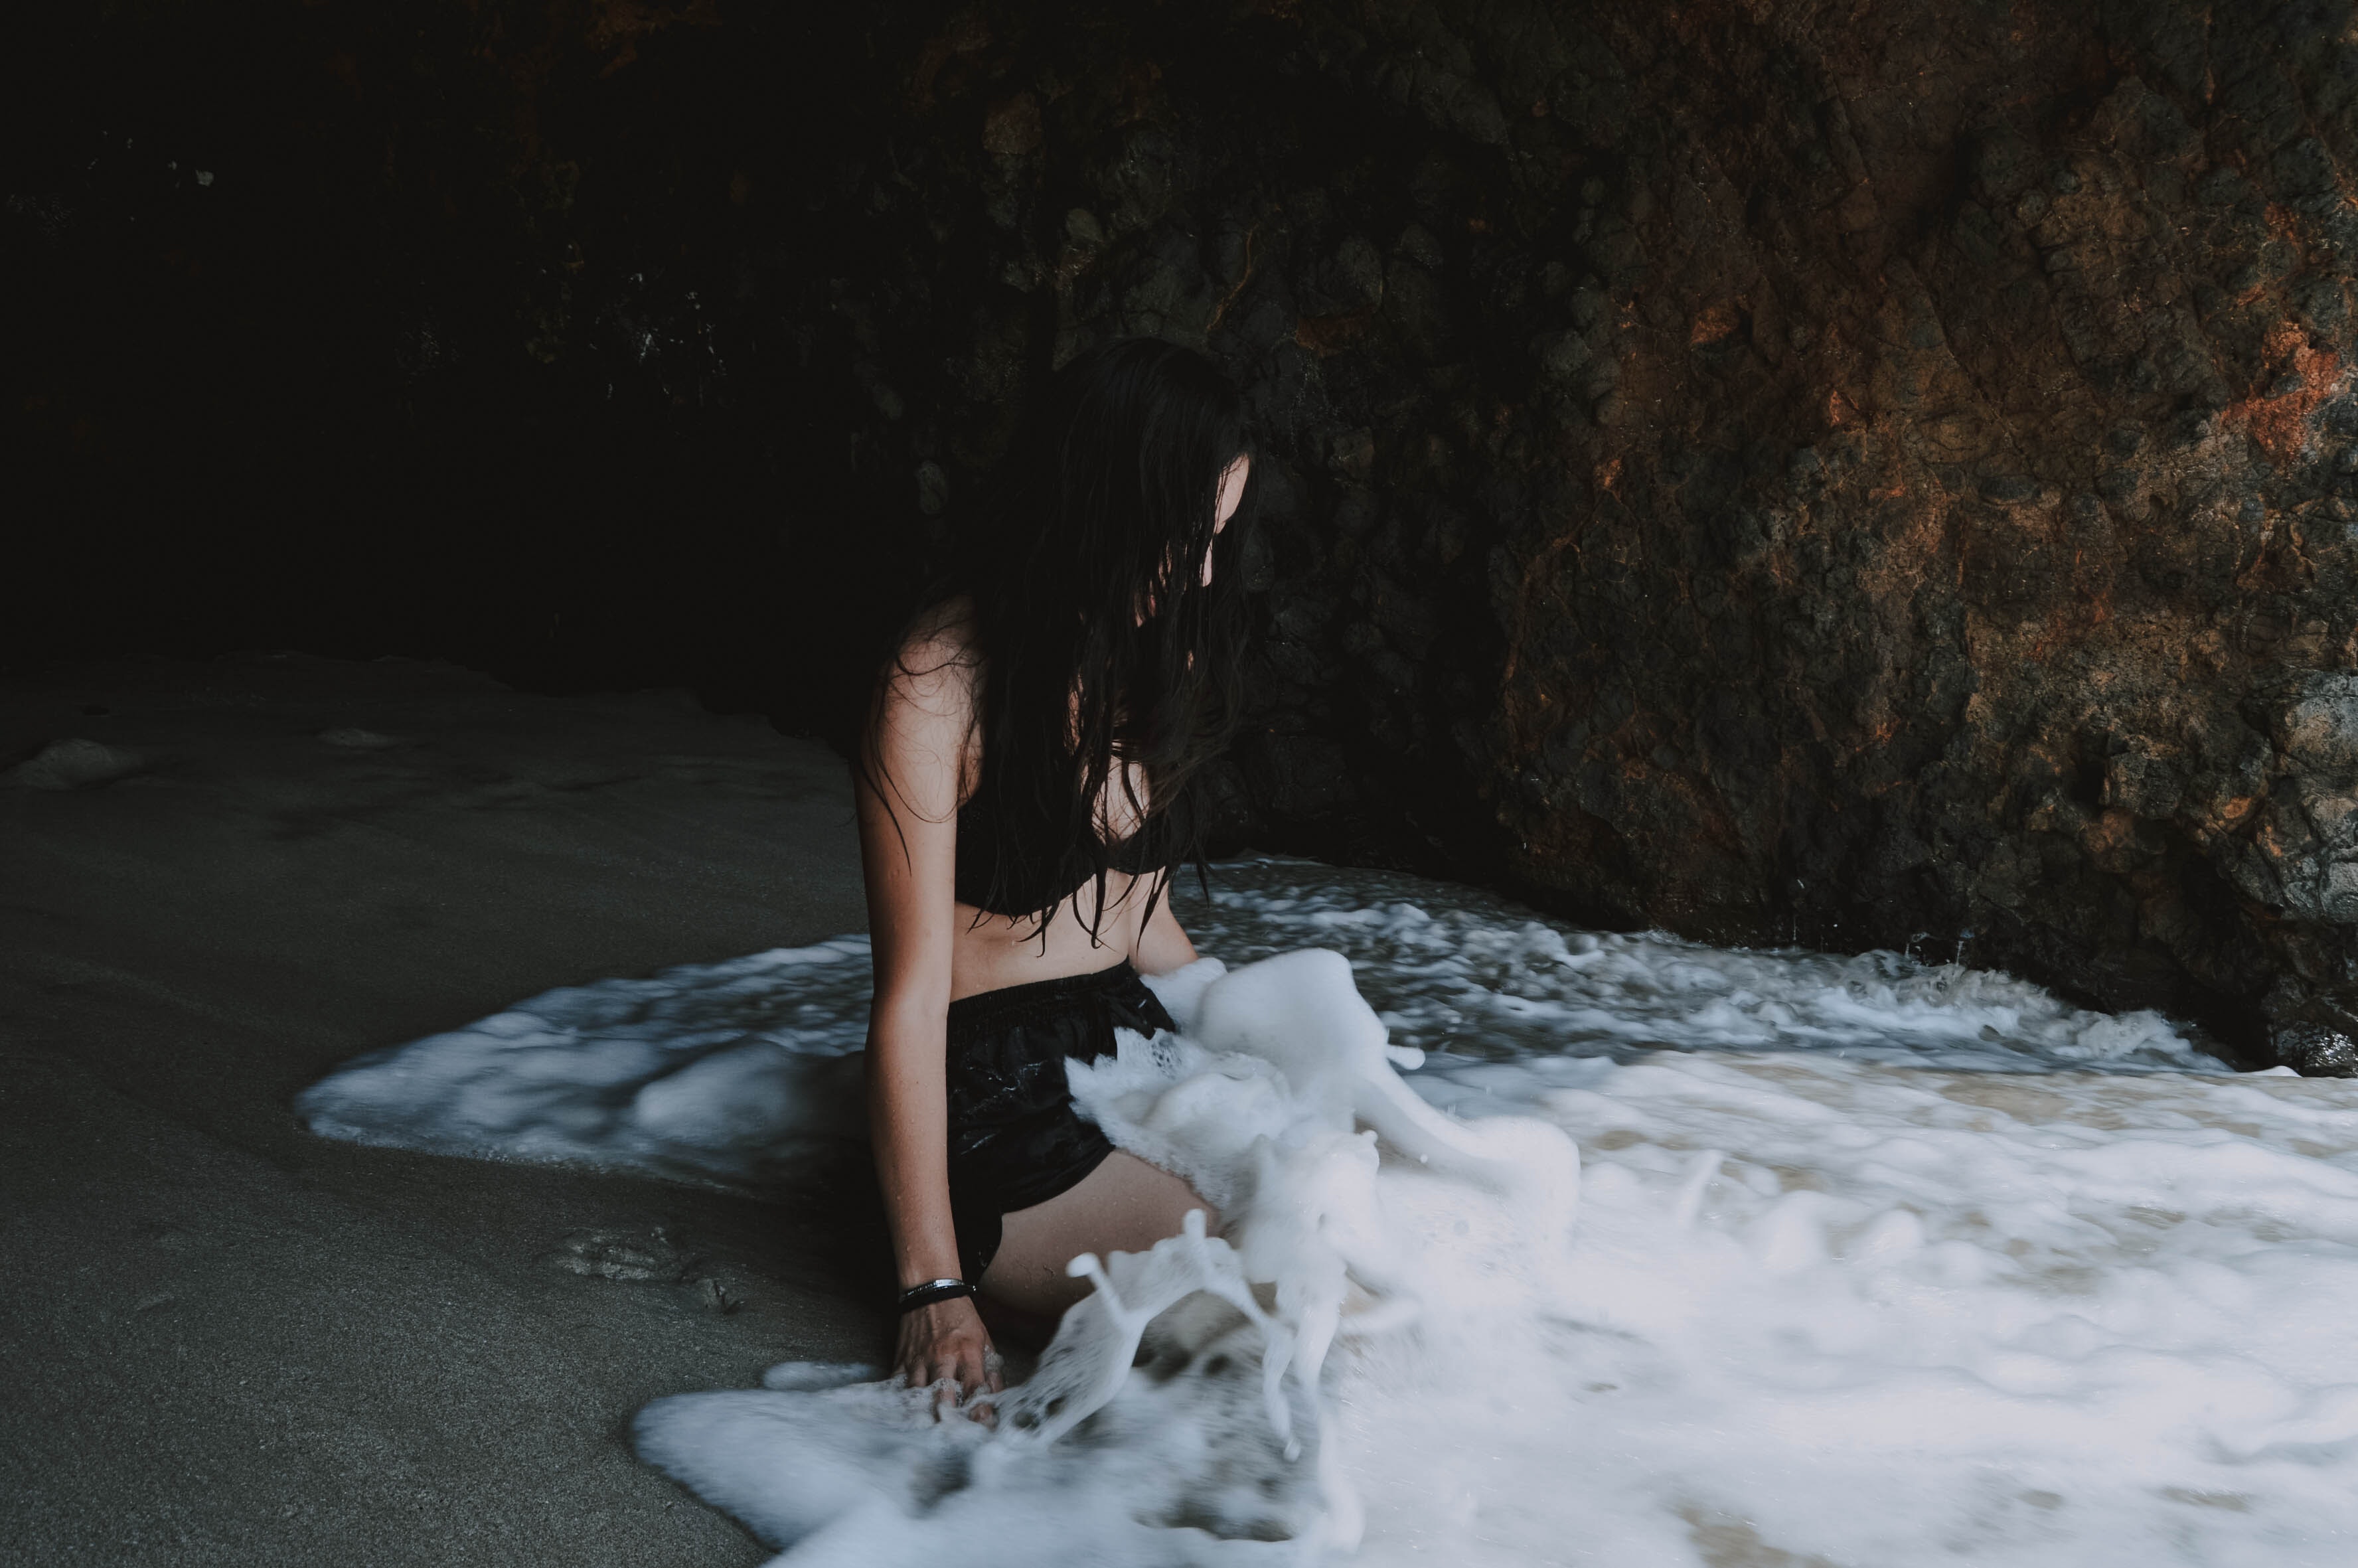
water, photograph, girl, beauty, photography, darkness, freezing, fun, tree, photo shoot, vacation, ice